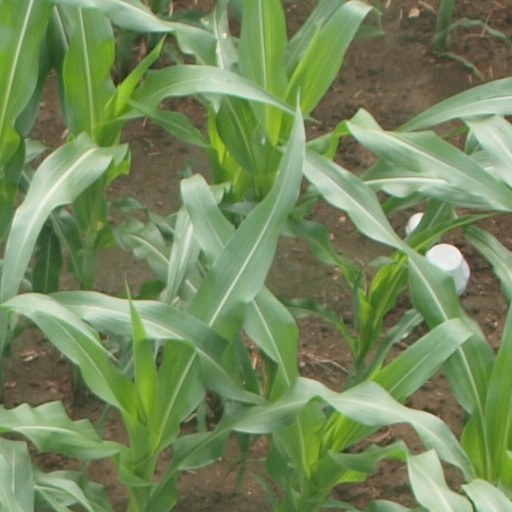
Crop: maize; corn